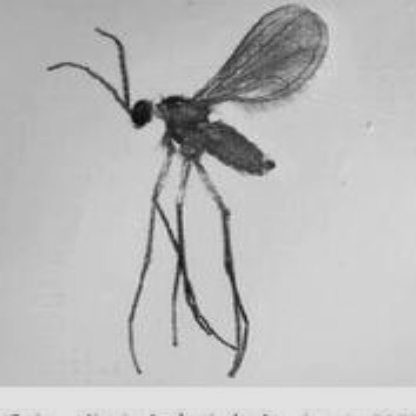
Nhãn: Sâu năn ( Muỗi hành )(Rice Gall Midge)